José María Hinojosa Lasarte

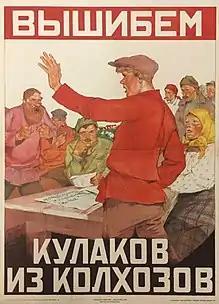
kolkhoz in propaganda

Two volumes from 1928 are thought to be the most mature of Hinojosa's works. "Orillas de la luz" contained mostly poems saturated with eroticism, its main theme. They were, to a large extent, within the surrealist framework, featuring its trademark motives like mutilations and fragmented body parts; the fact that this poetry retained classic metrum is thought to be demonstrative of Hinojosa's synthetic ambitions. "La Flor de Californía", considered the first surrealist work in Spain, is his sole prosaic volume; it contains seven dream narratives and seven oneiric texts; the former retain some bizarre linear coherence, while the latter come close to so-called automatic writing. The prose explores typical surrealist imagery: antireligious motives, black humor, objective chance and subterranean dream-worlds, containing also a series of apocalyptic visions. Strictly auto-biographical in terms of perspective, it is viewed as an expression of his own identity in an increasingly desperate pursuit of fulfillment. "La Sangre en Libertad" (1931) was very much a repetition of "La Flor" but brought to extremes, with new levels of anti-religious ridicule, sexual references, motives of violence and apocalyptic scenery. Autobiographic features were embroiled in catastrophic premonitions; stylistically the volume shows an evolution towards free verse and far-reaching formal linguistic experiments.